Hybrid Air Vehicles Airlander 10

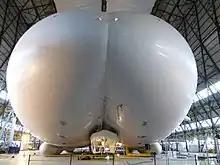
Airlander 10 in Hangar One at Cardington Airfield, January 2016

The HAV 304 / Airlander 10 is a hybrid airship, achieving lift, and thereby flight, via both aerostatic and aerodynamic forces. Unlike most airship designs, it does not have a circular cross-section, having adopted an elliptical shape with a contoured and flattened hull. This shaping is deliberate so that it acts as a lifting body, contributing aerodynamic lift while the airship is in forward motion; generating up to half of the airship's lift in a similar manner to that of a conventional fixed-wing aeroplane. Buoyancy is also provided by helium contained within the envelope, the pressure from which maintains the airship's unique shape, between 60 per cent and 80 per cent of the aircraft's weight is supported by the lighter-than-air helium. The Airlander 10 is equipped with a set of pneumatic skids that are designed to let the airship land and take off from a wide variety of terrain, as well as from water.